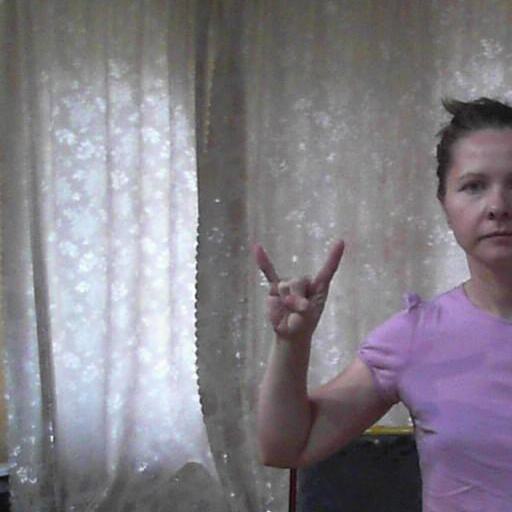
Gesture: rock